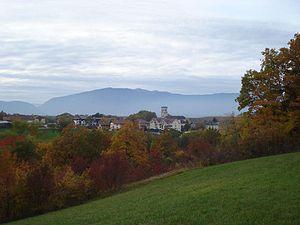
Viry département 74
Viry est une commune française située dans le département de la Haute-Savoie, en région Auvergne-Rhône-Alpes. Elle fait partie de l'agglomération du Grand Genève.